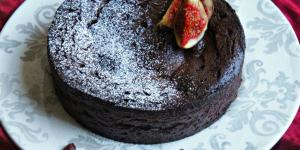
pastel de chocolate sin harina